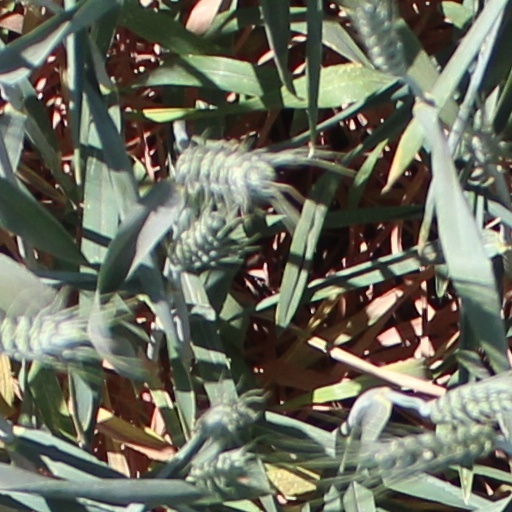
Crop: wheat